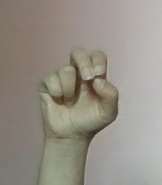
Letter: gaaf